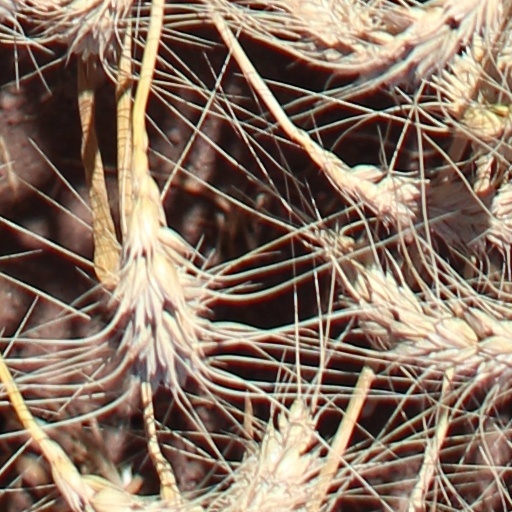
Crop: wheat